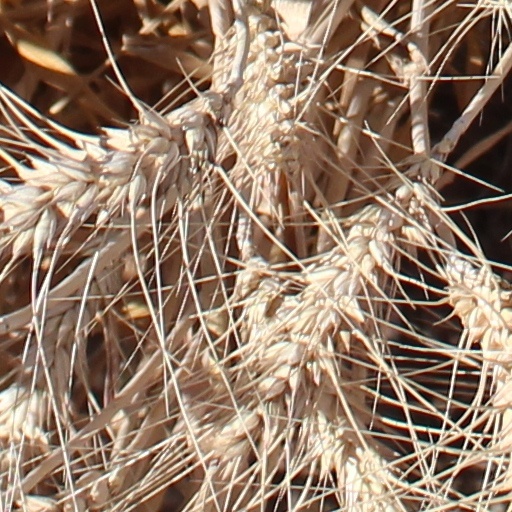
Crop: wheat